"Pliosaurus" andrewsi

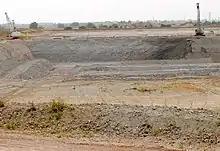
A clay pit in the Peterborough Member

""P."" "andrewsi" is known from the Peterborough Member (formerly known as the Lower Oxford Clay) of the Oxford Clay Formation. While ""P."" "andrewsi" has been listed as coming from the Oxfordian stage (spanning from about 164 to 157 million years ago) of the Upper Jurassic, the Peterborough Member actually dates to the Callovian stage (spanning from about 166 to 164 million years ago) of the Middle Jurassic. The Peterborough Member spans from the late Lower Callovian to the early Upper Callovian, occupying the entirety of the Middle Callovian. It overlays the Kellaways Formation and is overlain by the Stewartby Member of the Oxford Clay Formation. The Peterborough Member is primarily composed of grey bituminous (asphalt-containing) shale and clay rich in organic matter. These rocks are sometimes fissile (splittable into thin, flat slabs). The member is about thick, stretching from Dorset to Humber.